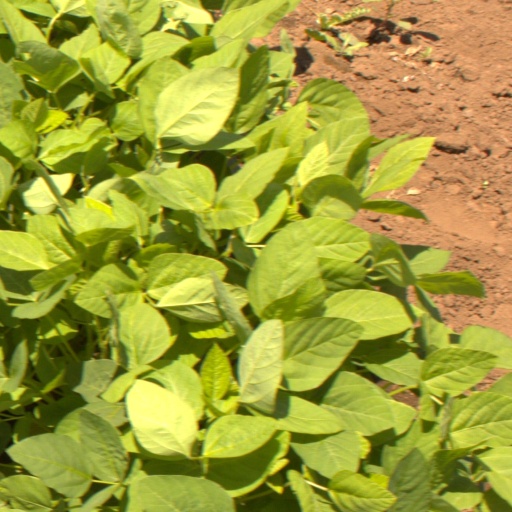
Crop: soybean